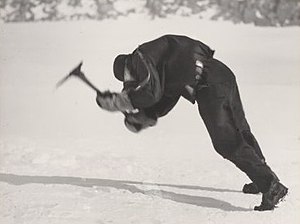
Den australasiatiske antarktisekspedition / Lejre
"Commonwealth Bay er senere blevet beskrevet som ""den mest stormfulde kyst på jorden"".